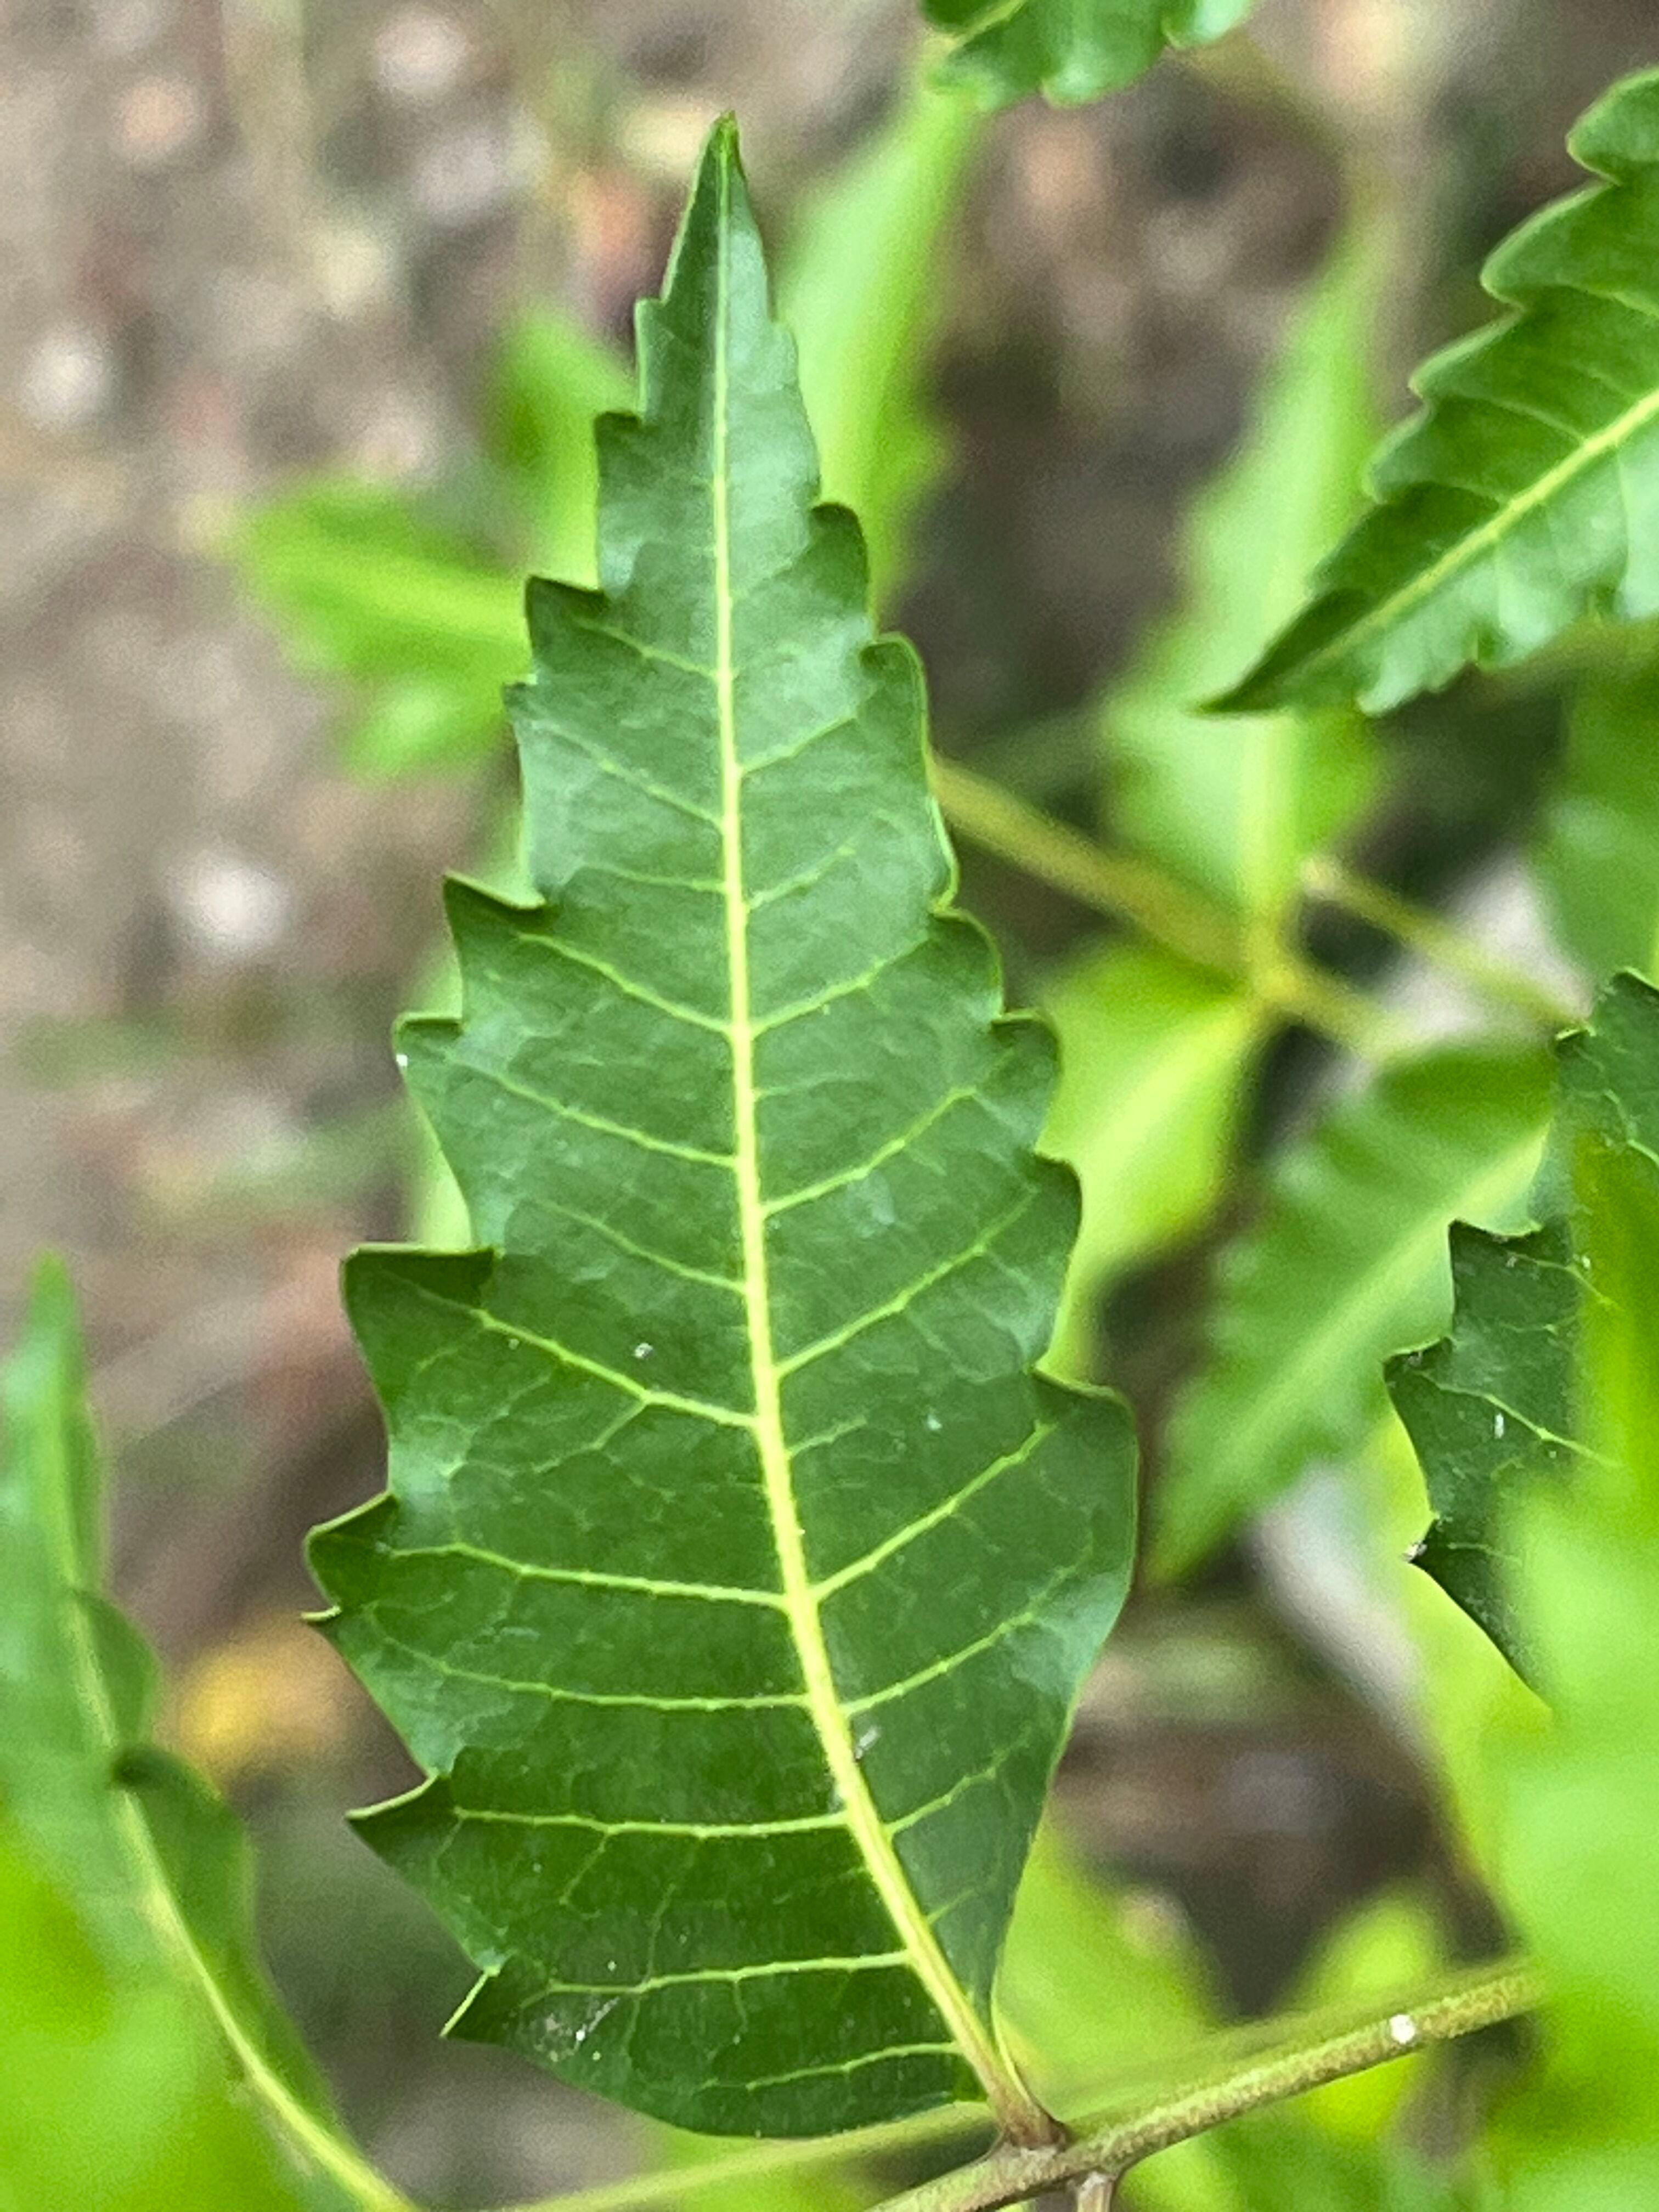
Plant species: azadirachta-indica